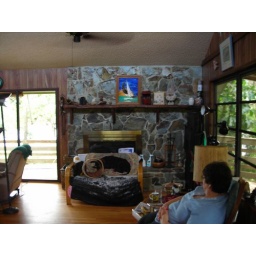
The sliding glass door on the left looks out over the river.